Bow Barracks

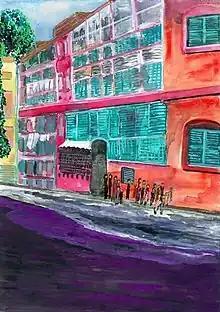
Water color on paper by Amitabh Mitra

Bow Barracks is a locality in the central Kolkata region. It is a small hub of mainly Anglo-Indian people who have lived there for generations. The families currently living there do not pay any rent for their stay as the building is owned by the Kolkata Improvement Trust and have refused to accept a meagre amount of ₹30 paid as rent throughout the years without any increment in rent by the families for their stay.